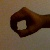
The image shows a hand gesture representing the number 0 in Indian Sign Language.